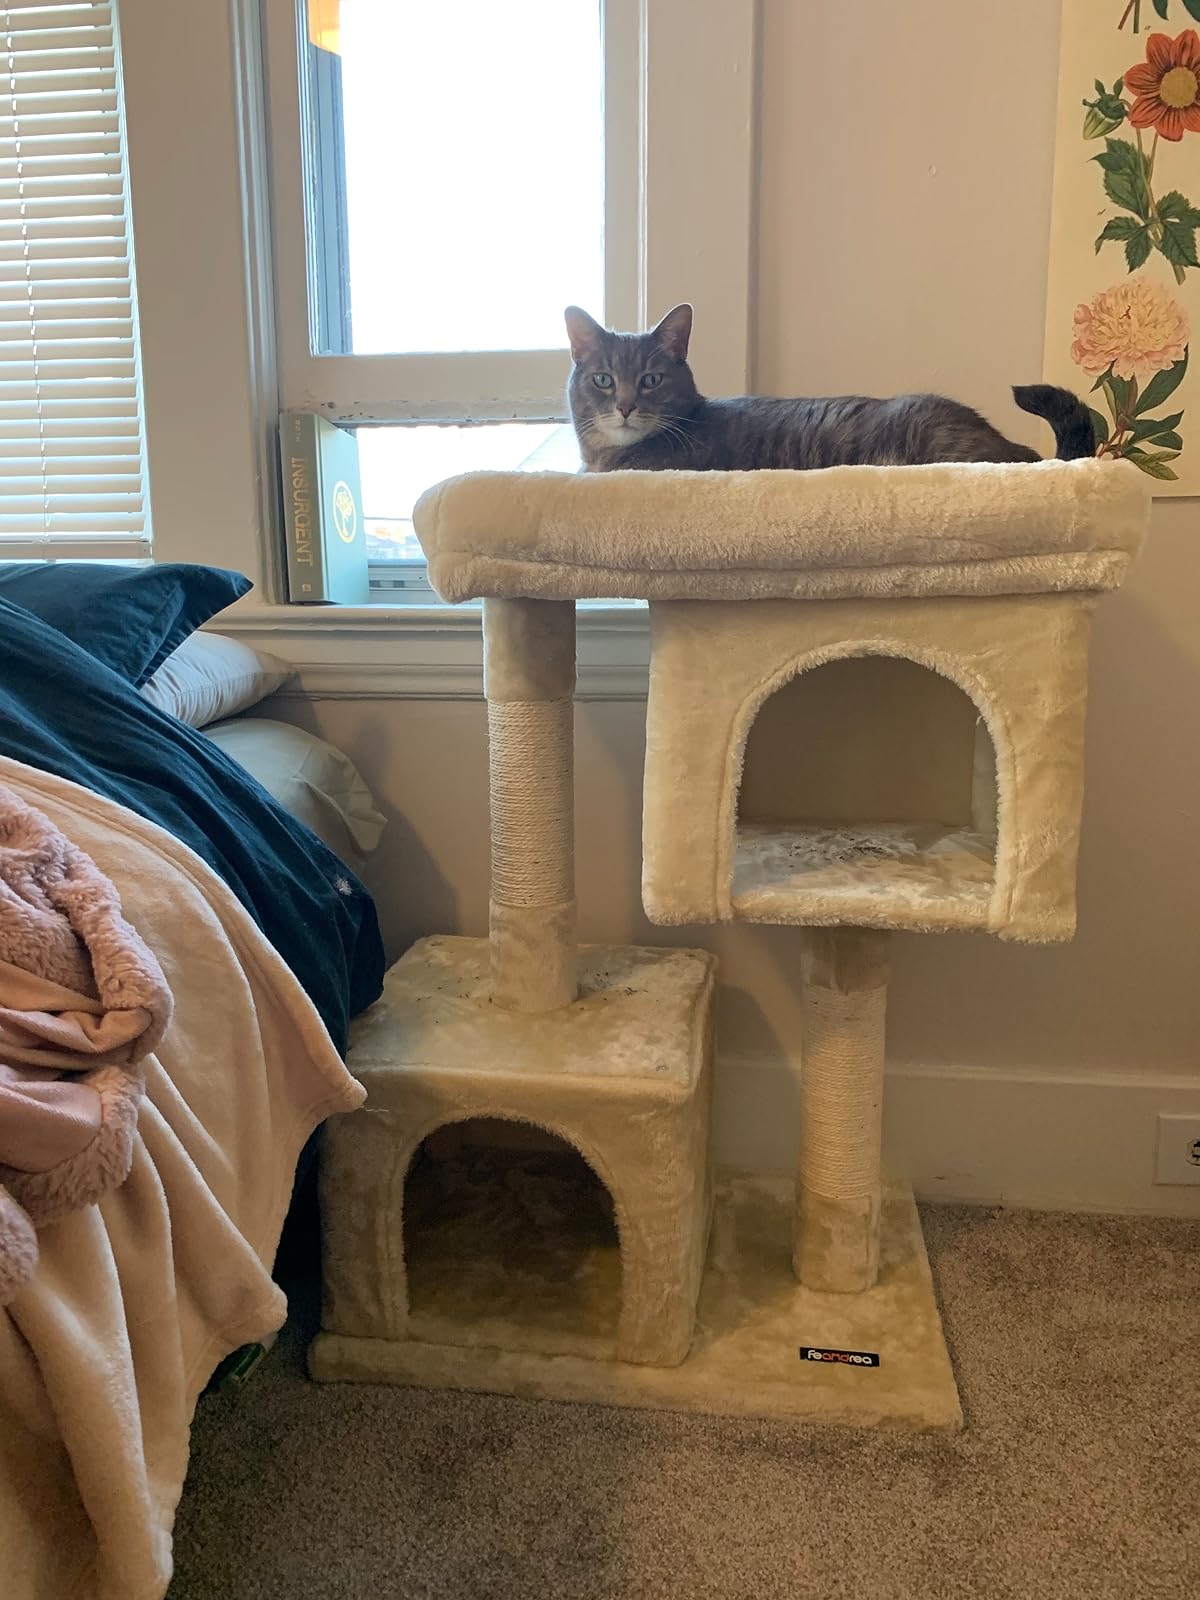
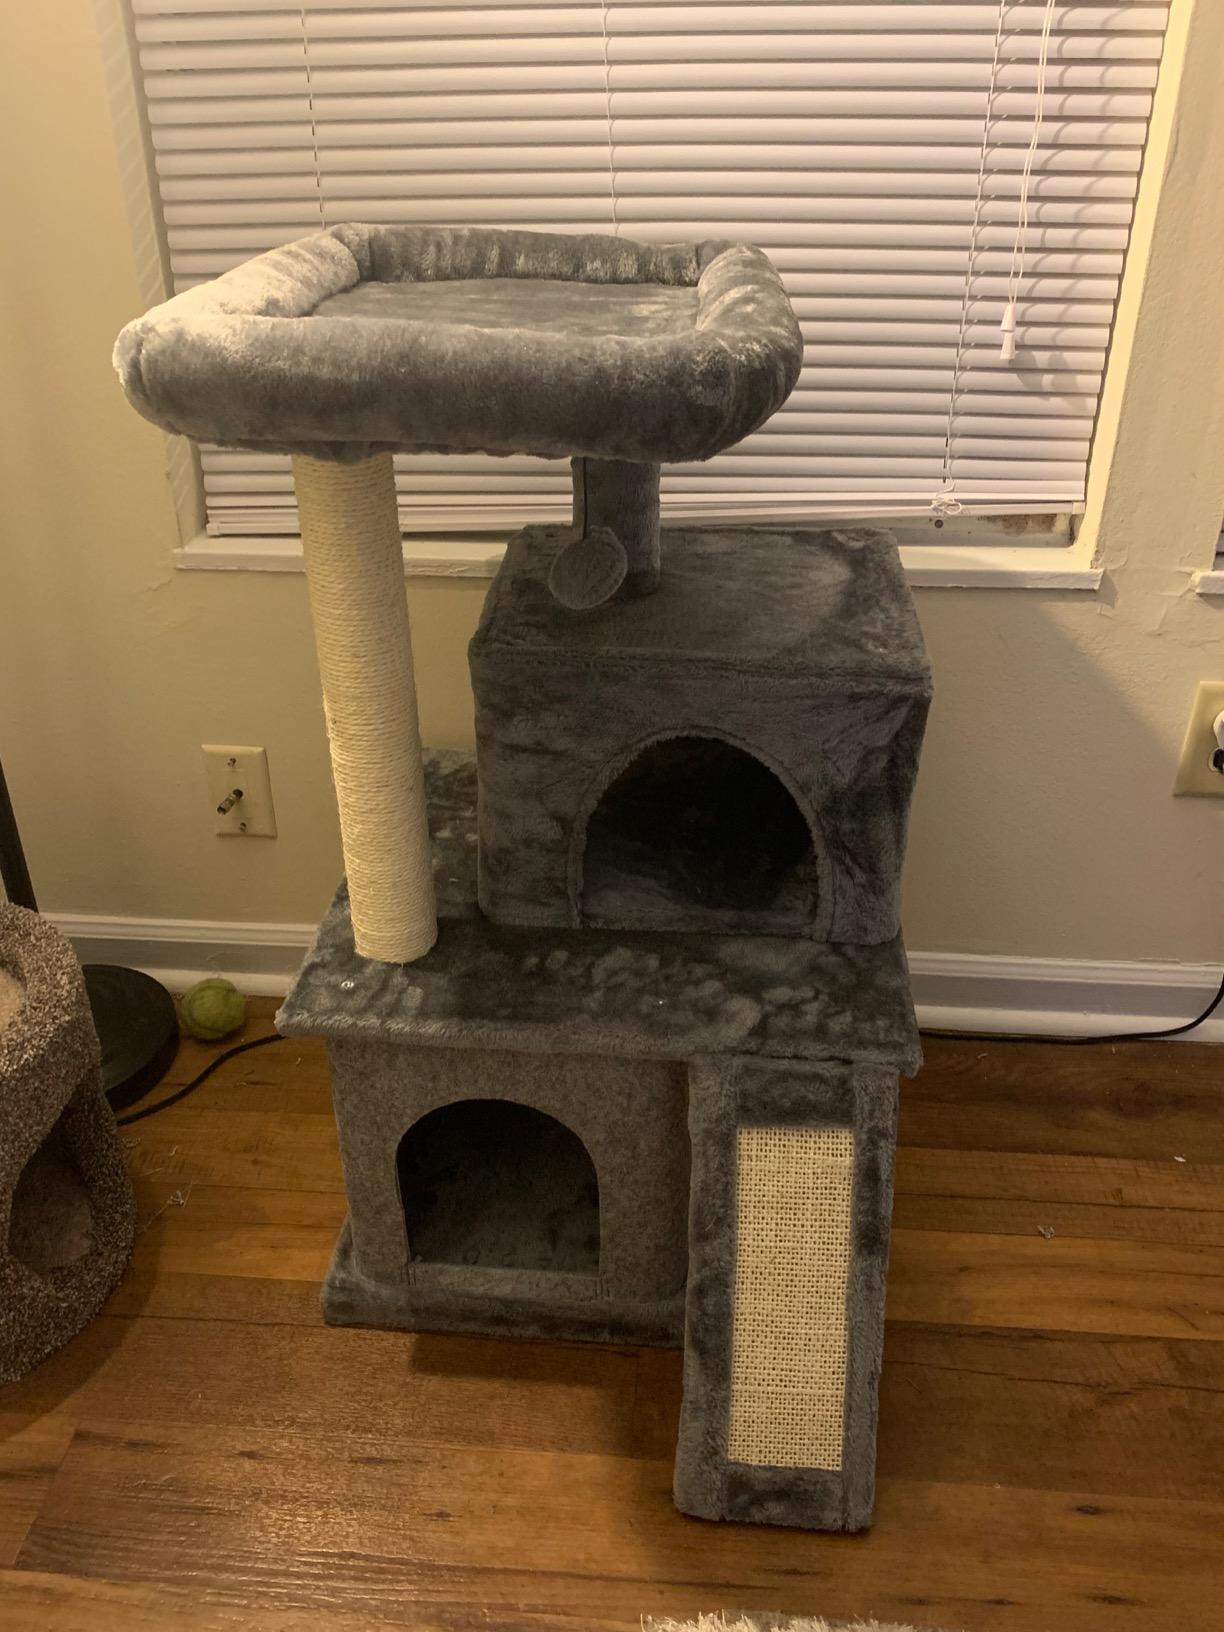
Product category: items_cat tree
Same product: no